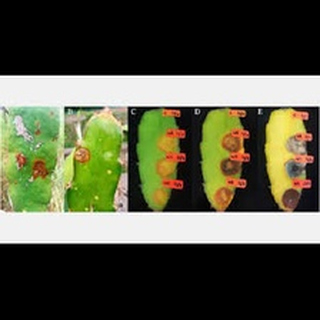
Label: wheat_tan_spot